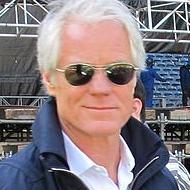
Age: 57